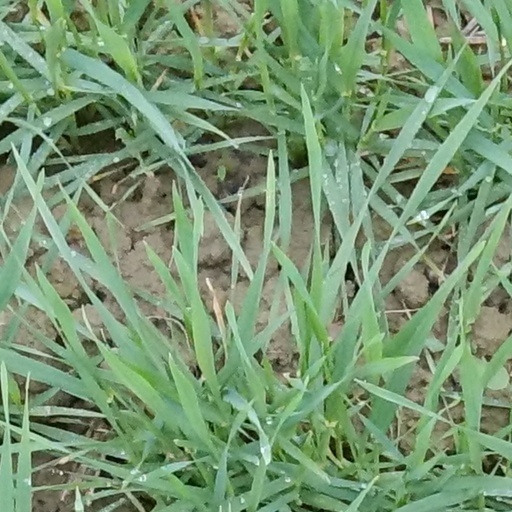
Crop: wheat